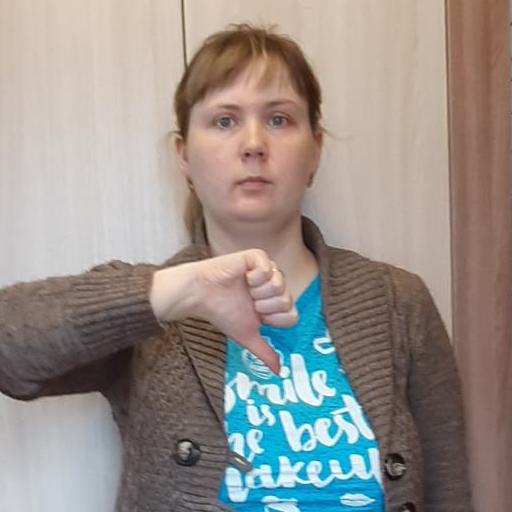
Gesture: dislike